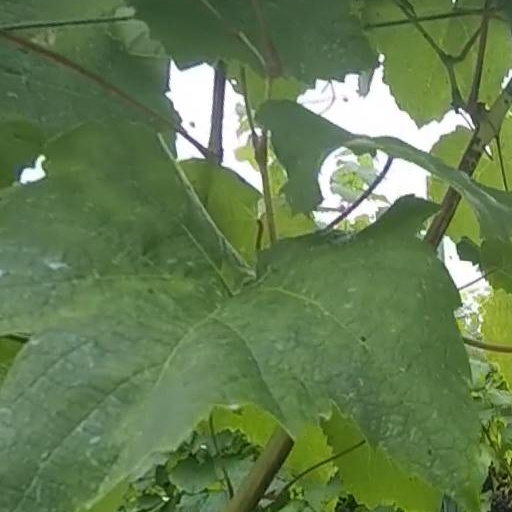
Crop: grape